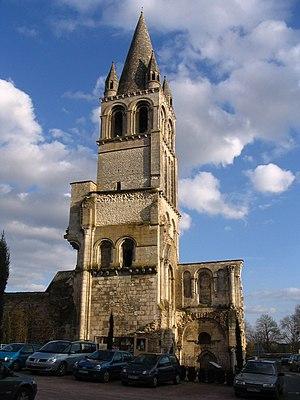
L'abbaye de Déols, Indre, France.
Cet article recense les monuments historiques de l'Indre, en France.
Cet article recense les monuments historiques français classés en 1938.
L’abbaye Notre-Dame de Déols ou abbaye Notre-Dame de Bourg-Dieu est une ancienne abbaye bénédictine, maintenant très largement en ruines, située à Déols en Bas-Berry, dans le département de l'Indre, près de Châteauroux. Elle est fondée le 2 septembre 917 par Ebbes le Noble, seigneur de Déols. Il imite en cela son seigneur Guillaume Iᵉʳ d'Aquitaine, comte d'Auvergne de Berry, de Limousin, de Lyon et de Mâcon, qui peu d'années auparavant avait fondé l'abbaye de Cluny en Saône-et-Loire. Tout comme son puissant modèle bourguignon, l'abbaye est placée sous l'autorité directe du pape, et non sous celle de l'archevêque de Bourges.